Jocelyn Wang

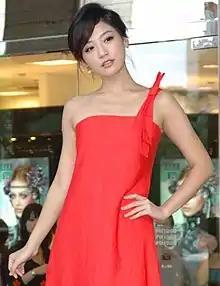

use both this parameter and |birth_date to display the person's date of birth, date of death, and age at death) -->